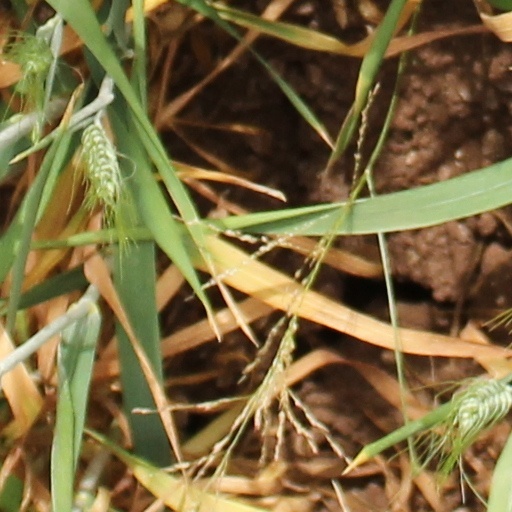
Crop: wheat